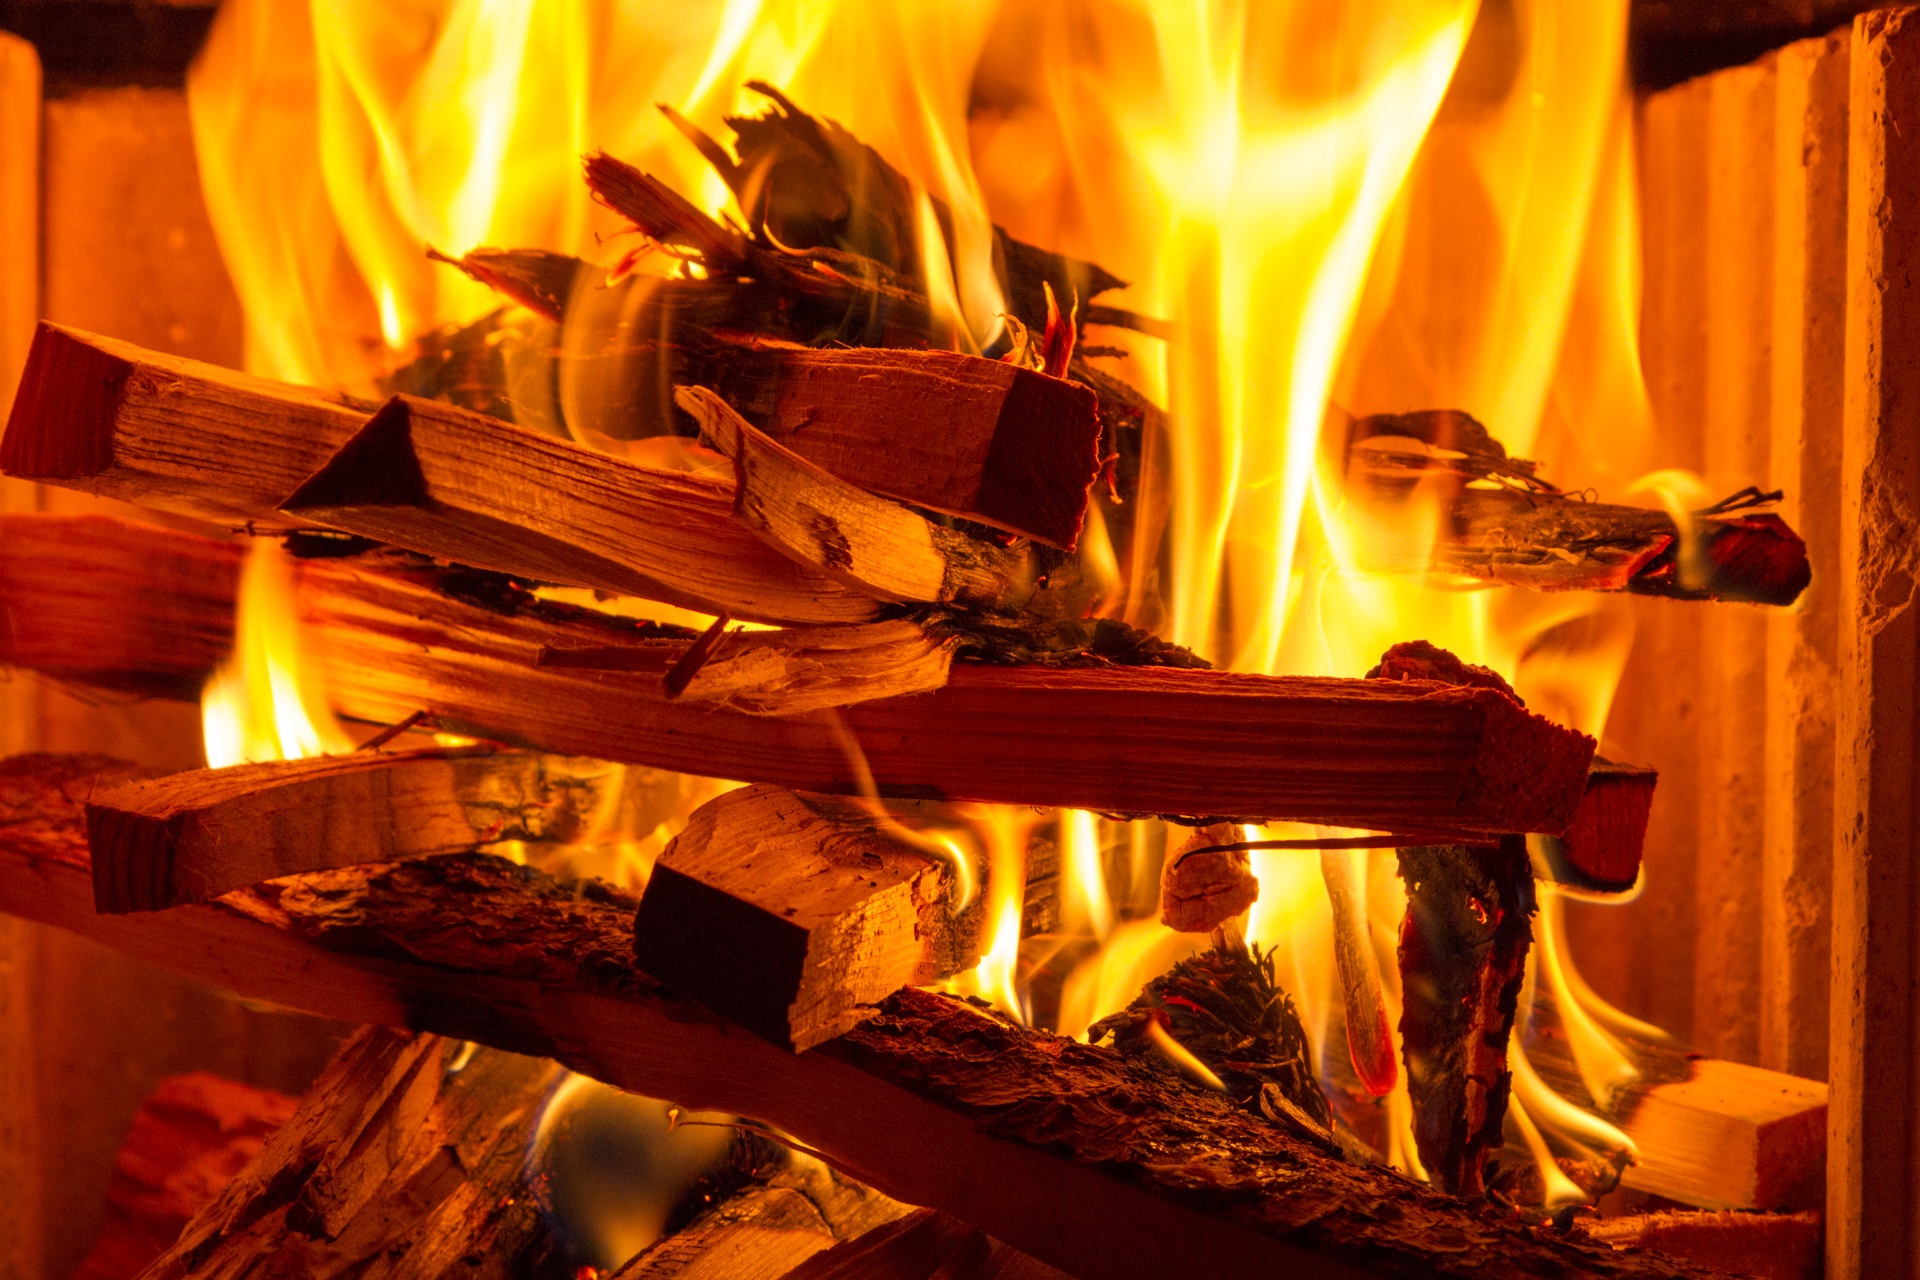
wood, night, air, flower, kindle, flame, fire, lighting, heat, cheer, burn, hot, embers, combustion, wood fire, flame log fire, make fire, heating with wood, burn properly